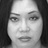
Emotion: neutral